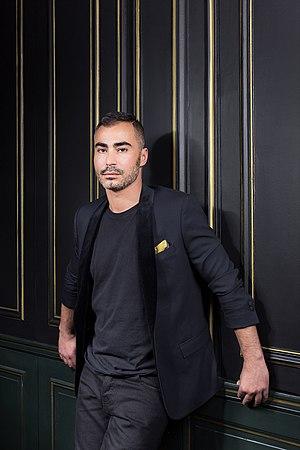
Oscar Lucien Ono dans son showroom de Saint-Germain-des-Prés
Oscar Lucien Ono, né le 11 janvier 1976 est un décorateur et architecte d’intérieur français.